Belgrade Youth Center

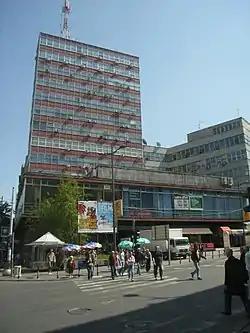
Belgrade Youth Center in 2007 before renovation

At the corner of the "Dečanska" and "Makedonska" streets, where the youth center is today, was the location of the "kafana" "Ginić". One of the most popular kafanas in Belgrade in its heyday, it was a gathering point of the journalists and reporters from the Politika daily, which was located nearby. The satirical magazine "" ("shaved hedgehog") was founded in the venue. Next to "Ginić" was another "kafana", "Prozor". The ground floor houses were demolished to make way for the much taller Youth Center building.